Sarah Whitehead

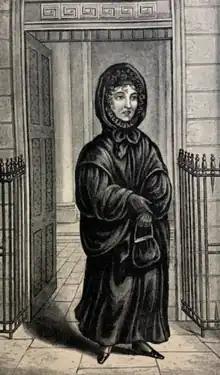
Engraving of Whitehead from "The New Wonderful Magazine"

Sarah Whitehead is the reported name of a woman whose ghost is said to haunt the Bank of England; her ghost became known as "The Black Nun."